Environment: real
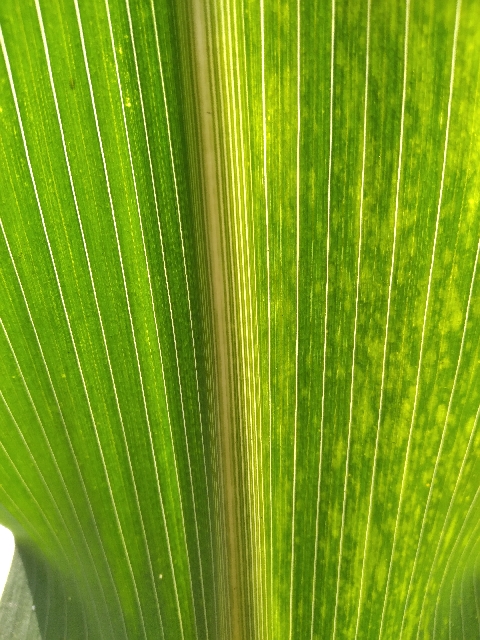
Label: lethal_necrosis